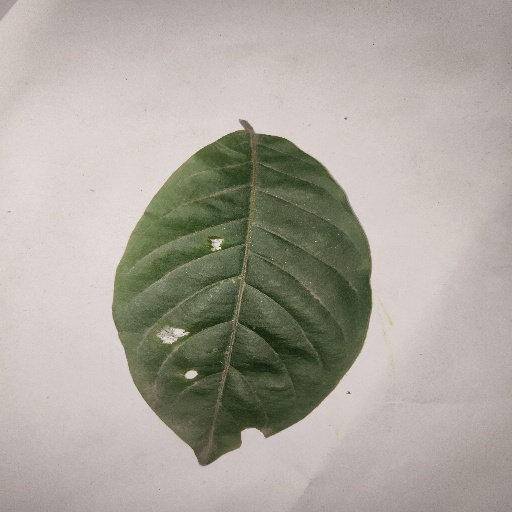
Species: HariTaki
Leaf condition: Bacterial Spot